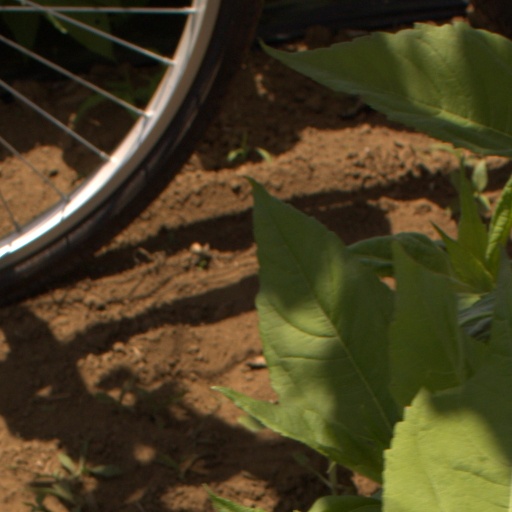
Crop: Jerusalem artichoke